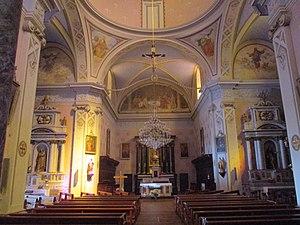
L'intérieur de l'église
L'église Saint-Ours de Bernex est un édifice religieux catholique situé en Haute-Savoie, dans la commune de Bernex. L'église est dédiée à saint Ours d'Aoste.